Shift work

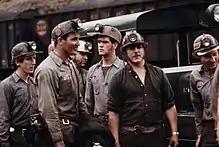
Miners waiting to go to work on the 4 P.M. to midnight shift at the Virginia-Pocahontas Coal Co., 1974

The practices and policies put in place by managers of round-the-clock or 24/7 operations can significantly influence shift worker alertness (and hence safety) and performance.